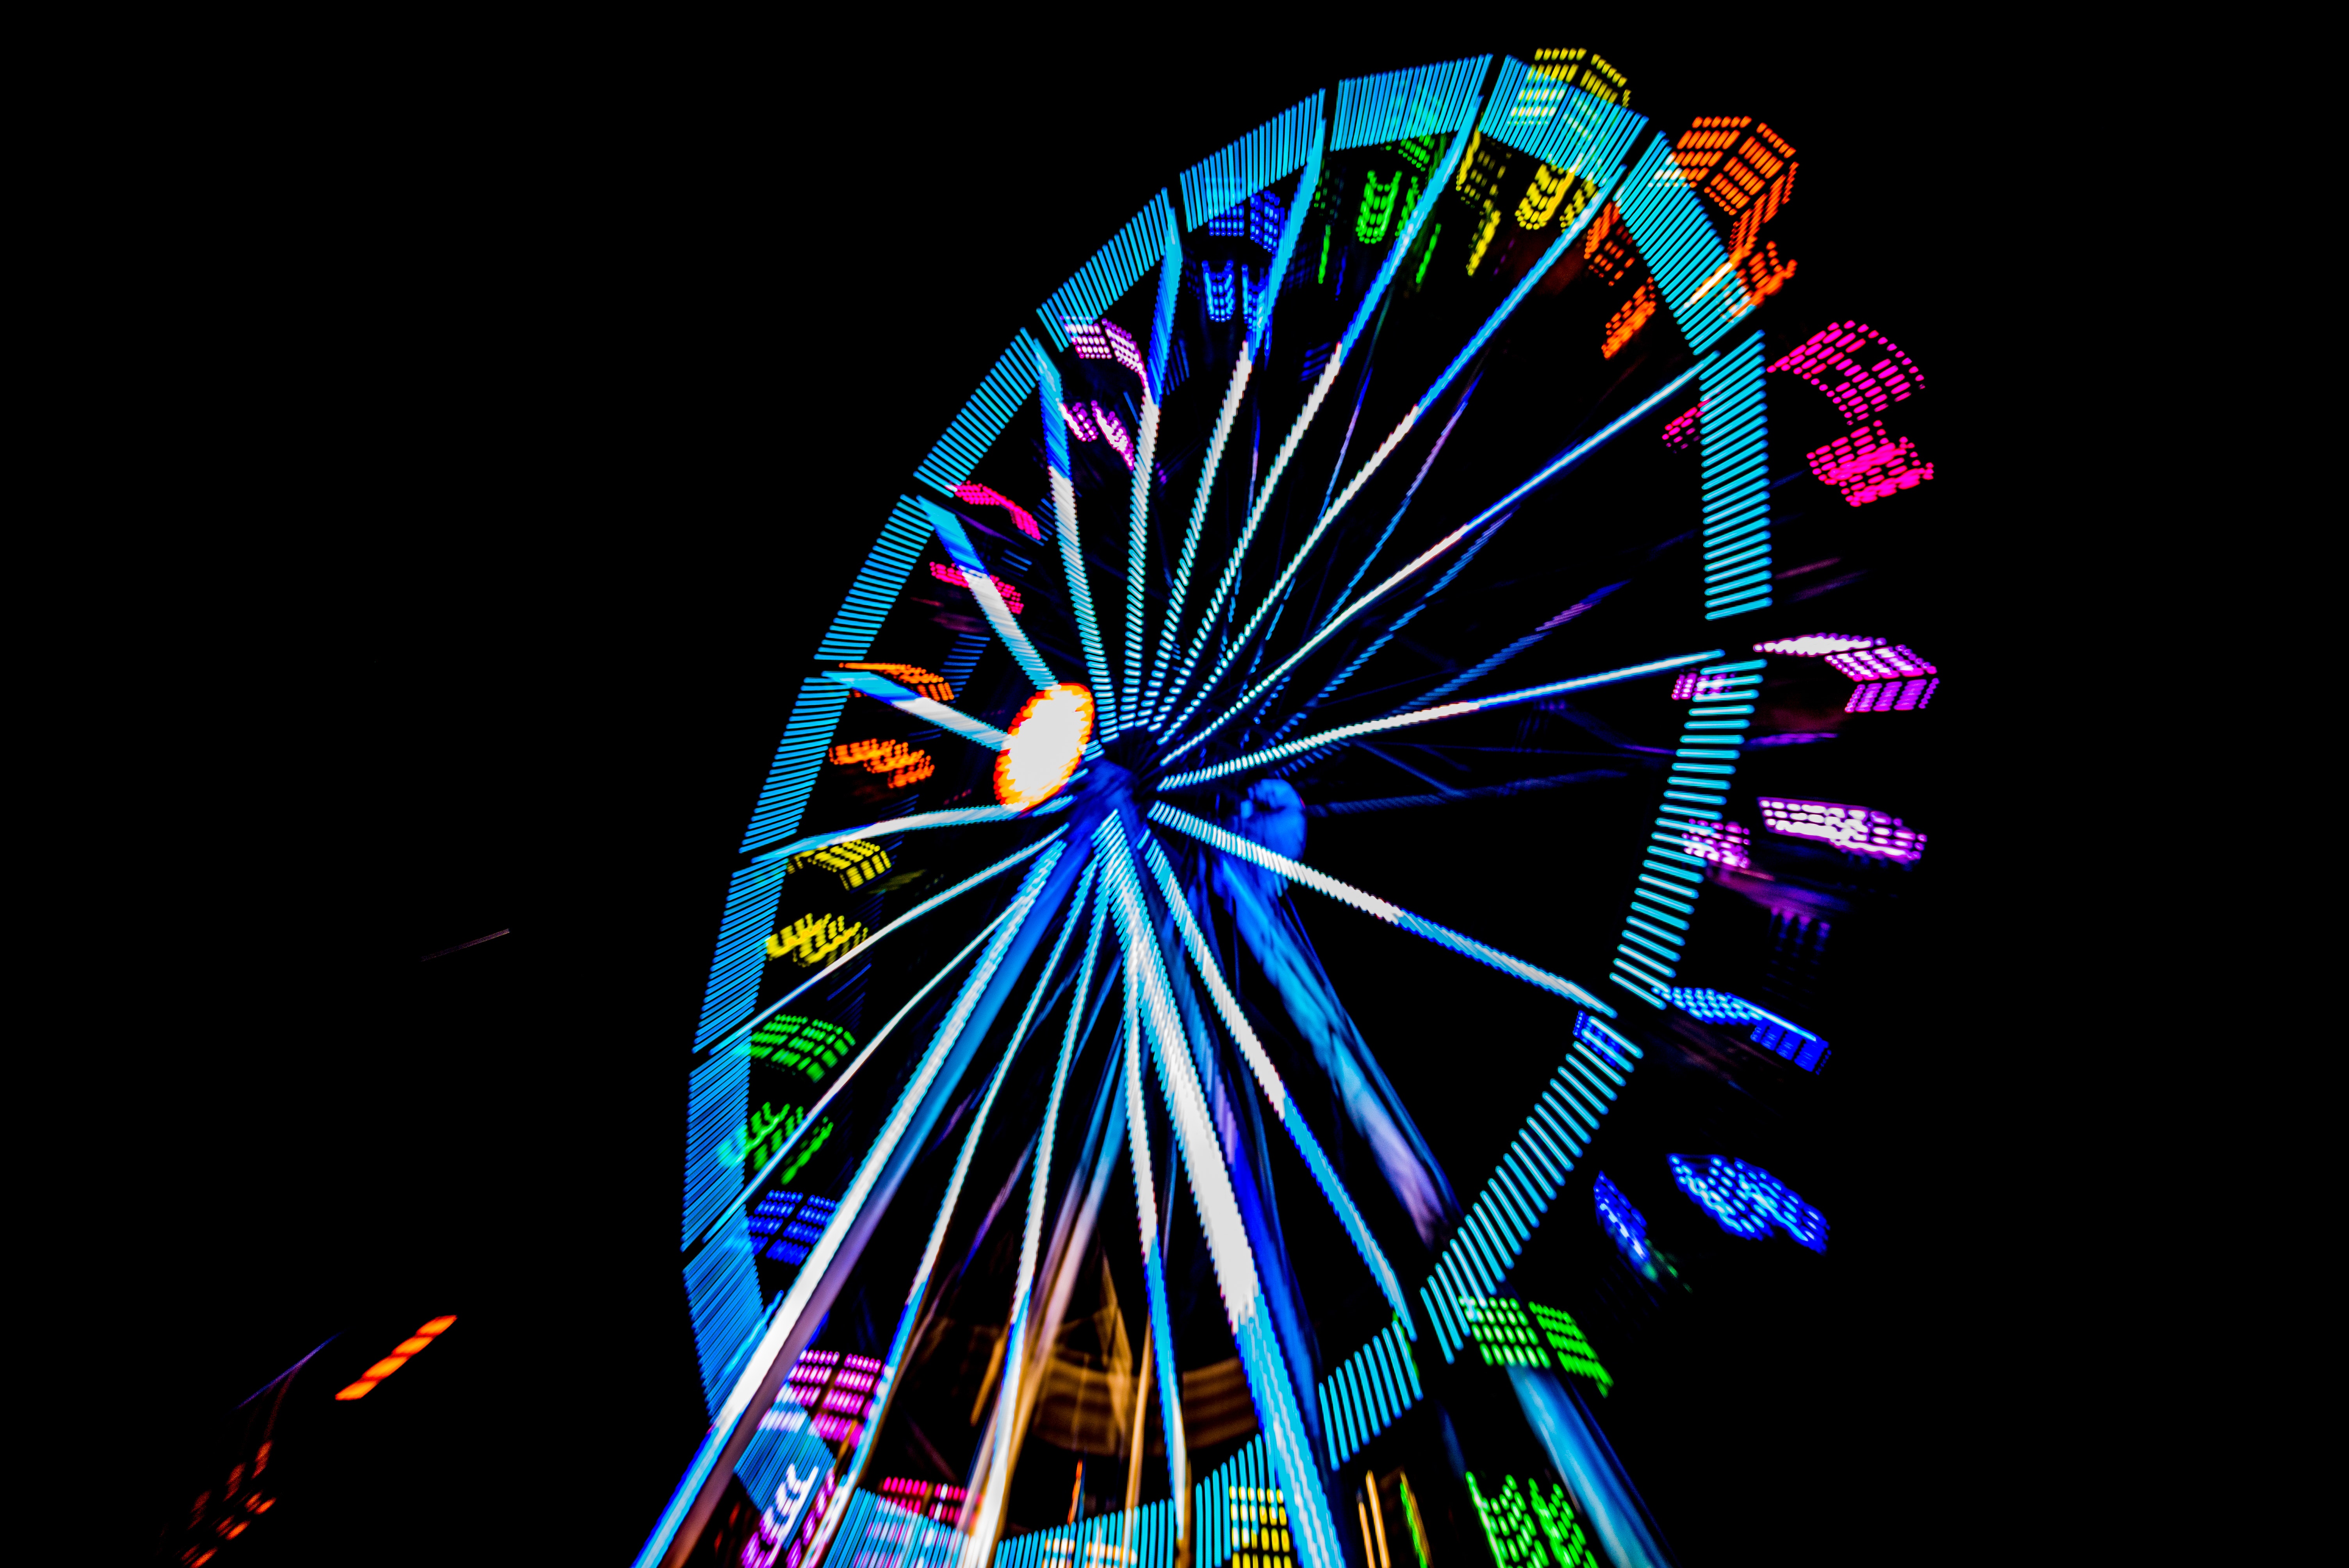
ferris wheel, tourist attraction, amusement park, amusement ride, fair, recreation, festival